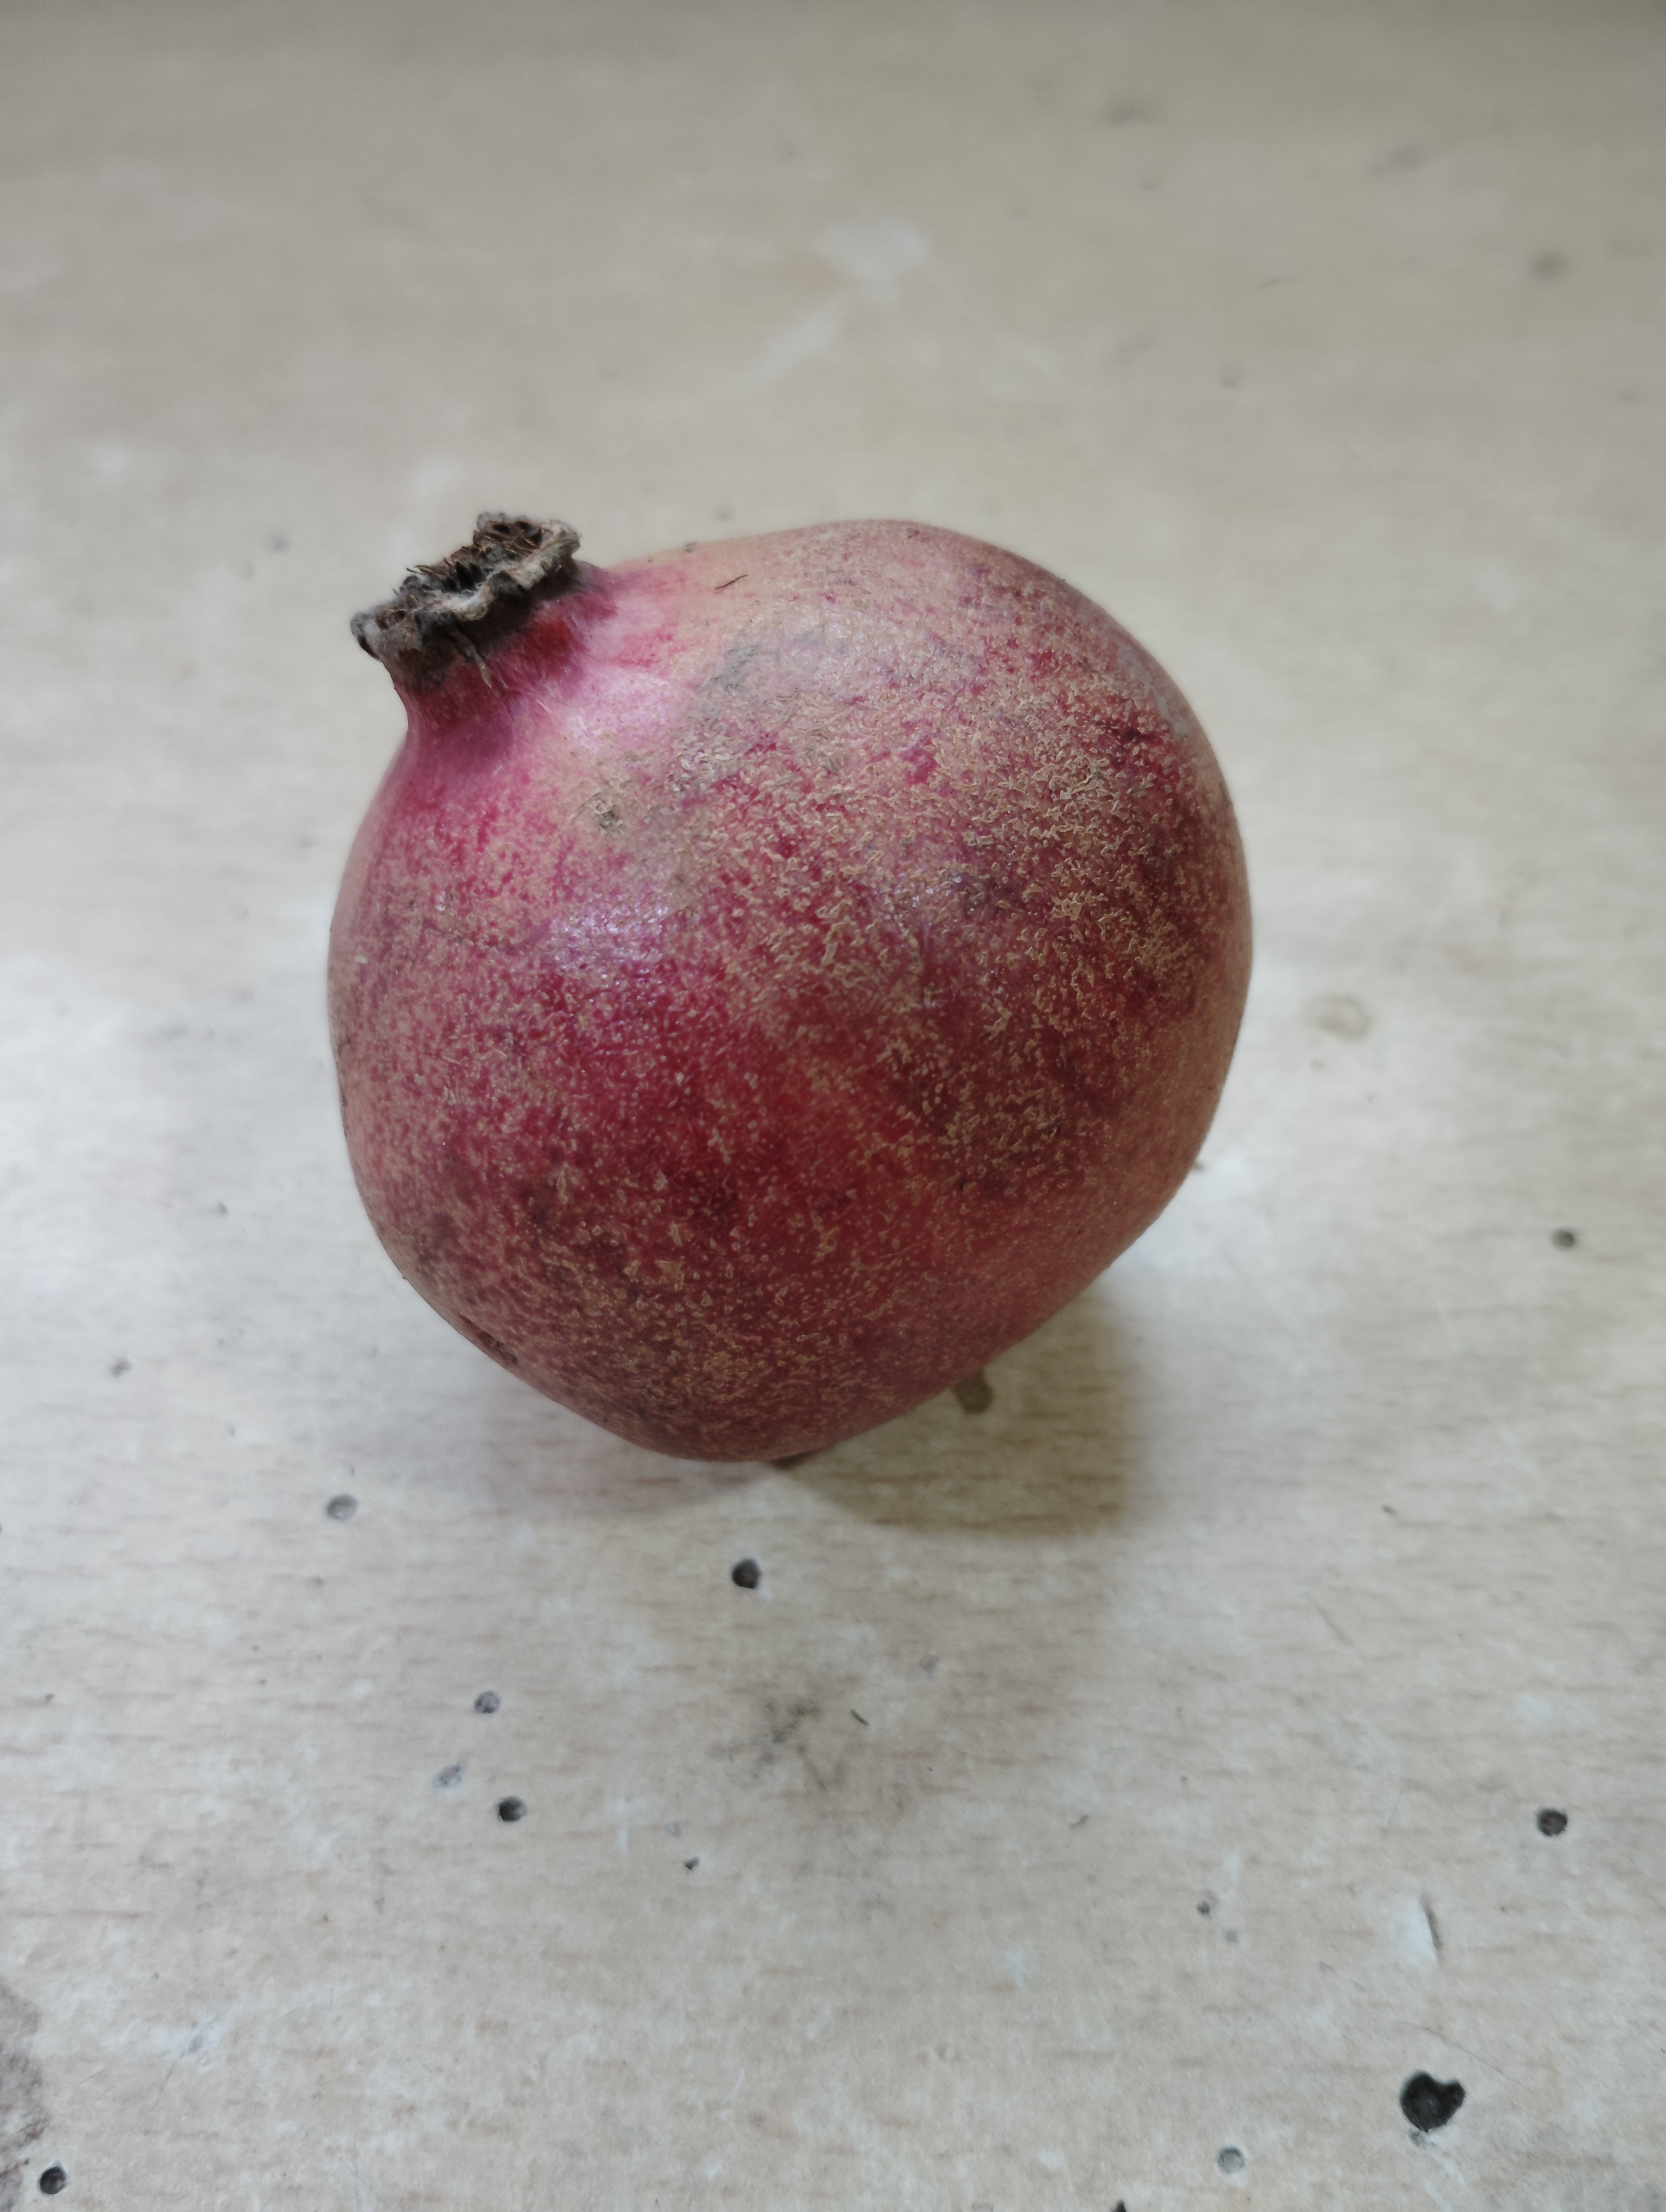
Label: No Defect